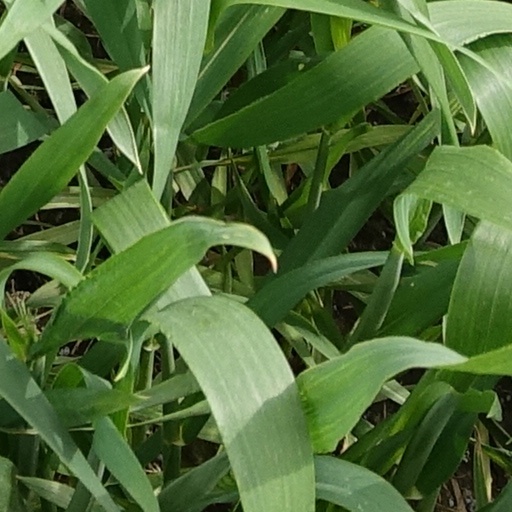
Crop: wheat